Cherokee history

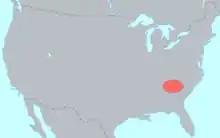
Prior to the 17th century, the Cherokee lived in the western Carolinas, western Virginia, Eastern Tennessee and northeastern Georgia

Much of what is known about pre-19th century Cherokee culture and society comes from the papers of American writer John Howard Payne. The Payne papers describe the oral account by Cherokee elders of a traditional societal structure in which a "white" organization of elders represented the seven clans. According to Payne, this group, which was hereditary and described as priestly, was responsible for religious activities such as healing, purification, and prayer. A second group of younger men, the "red" organization, was responsible for warfare. Because warfare was considered a polluting activity, the priestly class conducted purification ceremonies of participants before they could reintegrate into normal village life. This hierarchy had disappeared long before the 18th century. The reasons for the change have been debated, with the origin of the decline traced to a revolt by the Cherokee against the abuses of the priestly class known as the Ani-kutani. ("Aní-" is a prefix referring to a group of individuals, while the meaning of "kutáni" is unknown).